National Museum of Industrial History

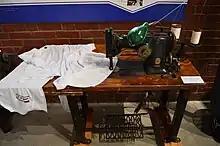
Major League Baseball uniform production

There is a changing gallery at the museum. This gallery holds 3-D printers, loaned to the museum by Lehigh University and Northampton Community College. There is a schedule planned for the next year that includes commemorating the 75th anniversary of the "E" for Excellence Award. In 1941, the U.S. Navy gave this award to Bethlehem Steel because of their plant's production of nearly 38,000 ships in support of the war effort.